Ocean acidification in the Arctic Ocean

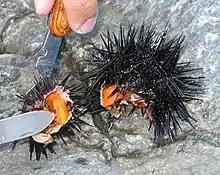
A sea urchin, cracked open to reveal its eggs inside. These eggs hold the embryo stage of this organism.

The two polymorphs of calcium carbonate that are produced by marine organisms are aragonite and calcite. These are the materials that makes up most of the shells and skeletons of these calcifying organisms. Aragonite, for example, makes up nearly all mollusc shells, as well as the exoskeleton of corals. The formation of these materials is dependent on the saturation state of CaCO in ocean water. Waters which are saturated in are favorable to precipitation and formation of shells and skeletons, but waters which are undersaturated are corrosive to shells. In the absence of protective mechanisms, dissolution of calcium carbonate will occur. As colder arctic water absorbs more , the concentration of CO is reduced, therefore the saturation of calcium carbonate is lower in high-latitude oceans than it is in tropical or temperate oceans.